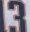
Number: 3